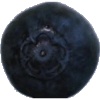
Label: Blueberry 1